Alice Marian Ellen Bale

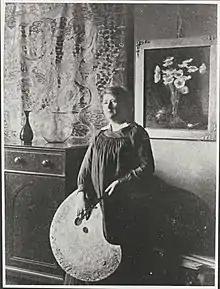
Portrait of A. M. E. Bale, "1920s"

Bale was born in Richmond, Victoria, on 11 November 1875, the daughter of Marian and naturalist William Mountier Bale. She was an only child, and her family had houses in both Kew and Castlemaine.